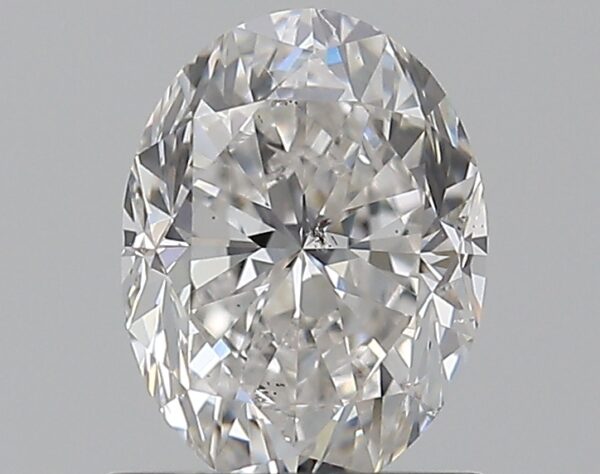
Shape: oval
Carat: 0.9
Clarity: SI1
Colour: F
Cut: GD
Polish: EX
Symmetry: VG
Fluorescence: N
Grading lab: GIA
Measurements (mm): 6.99 x 5.23 x 3.58